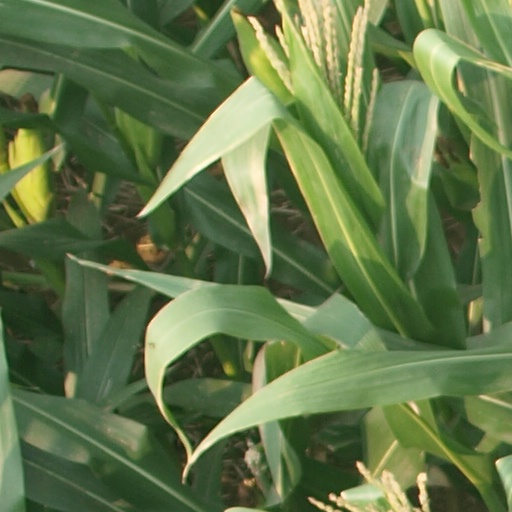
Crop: maize; corn